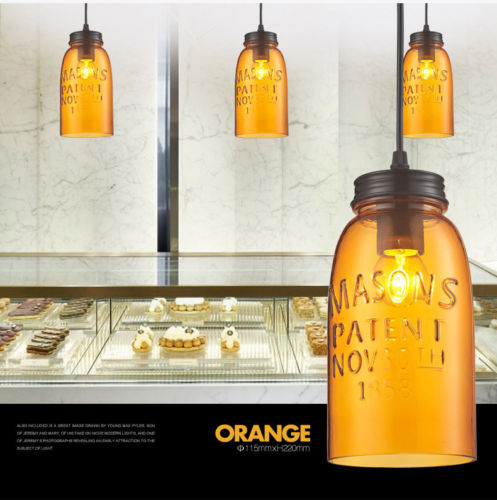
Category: lamp